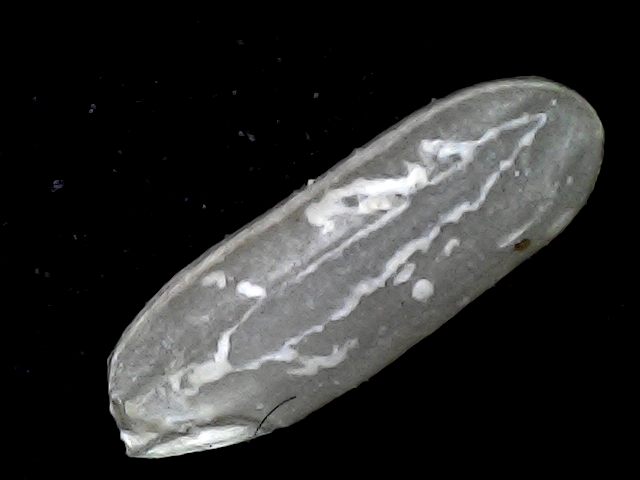
Rice variety: BD72